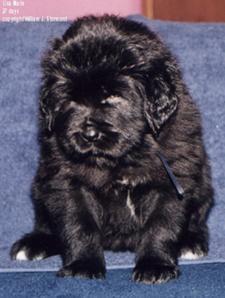
Tibetan_mastiff